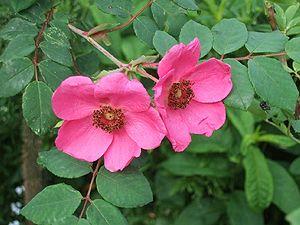
Les rosiers grimpants constituent un ensemble d'espèces de rosiers qui possèdent des tiges sarmenteuses, souples et longues de plusieurs mètres, inconnues chez les formes normales dites « en buisson ». Réunis par cette seule caractéristique, ils ne constituent pas une classe homogène de rosiers : on trouve tant différentes espèces botaniques avec un port souvent proche de celui des ronces, que des rosiers dits anciens et aussi des variétés nouvelles de formes « grimpantes ».
Le nombre réel d'espèces de rosiers fait l'objet de discussions. Certaines espèces sont si voisines qu'elles pourraient aisément être considérées comme des variations d'une seule espèce, tandis que d'autres montrent suffisamment de variation pour mériter d'être classées séparément. Généralement les listes d'espèces de rosiers recensent entre 100 et 150 espèces, la plupart des botanistes estimant que le nombre réel est probablement plus proche de la borne inférieure de cet intervalle.
Rosa moyesii est une espèce de rosier classée dans la section des Cinnamomeae, originaire de Chine occidentale découvert en 1890, importé en 1894.